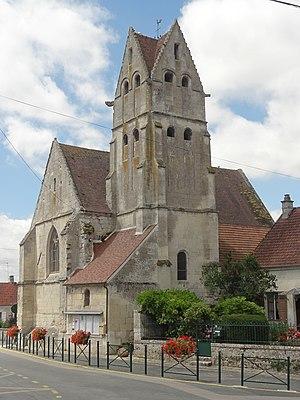
Église Saint-Léger d'Éméville (voir titre).
L’église Saint-Léger est une église catholique paroissiale située à Éméville, dans le département de l'Oise, en région Hauts-de-France, en France. C'est l'une des églises les plus petites du département. Bâtie sous une seule campagne à la fin du XIIIᵉ siècle, elle fournit l'un des rares exemples d'une église de cette époque dans le Valois, et illustre l'adaptation du style gothique rayonnant alors en vigueur à l'économie des moyens d'une petite paroisse rurale. Les compromis stylistiques sont nombreux, et il n'y a que les chapiteaux du chœur pour indiquer l'époque de construction réelle, alors que les fenêtres en plein cintre évoquent une date d'un siècle antérieur. L'église est néanmoins soigneusement appareillée en pierre de taille, et possède un puissant clocher influencé par l'école gothique champenoise, qui n'a pas son pareil dans les environs. À l'intérieur, les restes de la polychromie architecturale retiennent l'attention, notamment dans la chapelle qui forme la base du clocher. Il y avait jadis une deuxième chapelle, légèrement différente, qui lui faisait pendant au sud. L'église Saint-Léger a été classée au titre des monuments historiques par arrêté du 6 avril 1937.